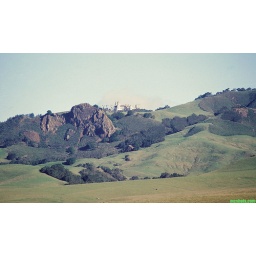
hearst castle surrounded by a small cloud over the hillside